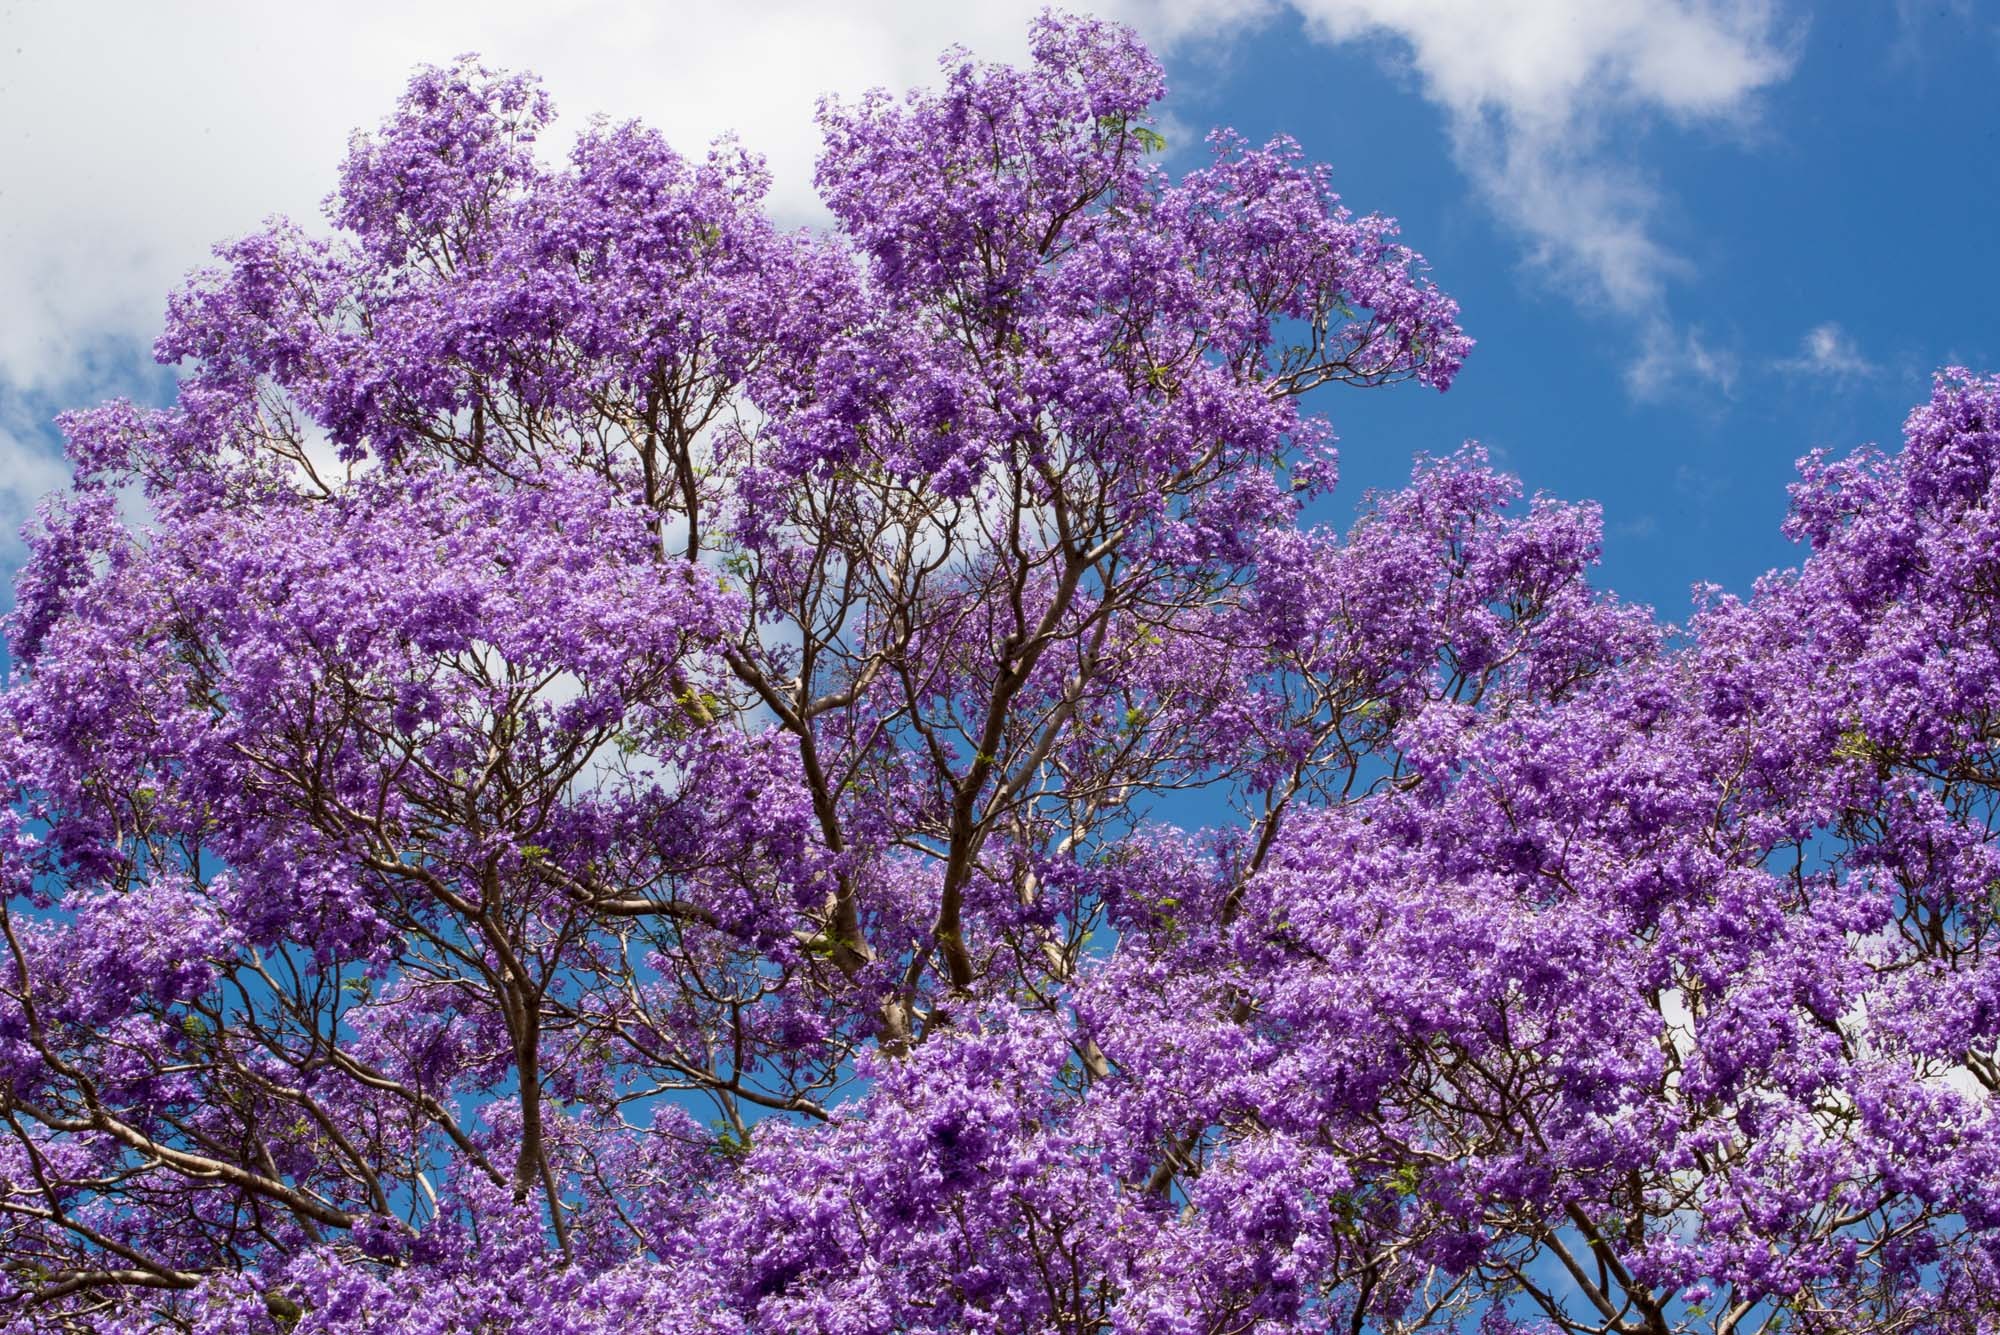
tree, branch, blossom, plant, sky, flower, summer, spring, botany, flora, cherry blossom, flowers, australia, shrub, lilac, pretty, flowering plant, jacaranda, woody plant, land plant